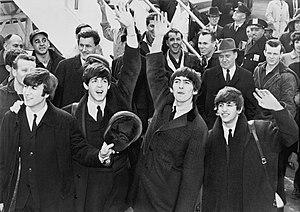
The Beatles' Million Sellers est le dixième EP des Beatles. Contrairement à la plupart de ses prédécesseurs, qui reprenaient de morceaux choisis des albums du groupe, celui-ci reprend leurs quatre premiers singles à avoir dépassé le million de ventes aux États-Unis.
Nirvana [nɪɹˈvɑnə] est un groupe de grunge américain, originaire d'Aberdeen, dans l'État de Washington, formé en 1987 par le chanteur-guitariste Kurt Cobain et le bassiste Krist Novoselic. Après Bleach en 1989, son premier album studio produit par le label indépendant Sub Pop et une succession de batteurs, la formation se stabilise avec l'arrivée de Dave Grohl en octobre 1990.
Le rock britannique désigne une variété de genres musicaux ayant émergé au Royaume-Uni. À la fin des années 1950, le rock 'n' roll, après avoir conquis les États-Unis, commence à gagner le Royaume-Uni, donnant naissance au rock britannique, parfois appelé rock anglais, même si le terme est impropre, puisqu'on rassemble communément sous ce vocable l'ensemble du rock des nations constitutives du Royaume-Uni. Des chanteurs comme Cliff Richard, Tommy Steele, Billy Fury, Marty Wilde ou Adam Faith, et des groupes aussi, comme The Shadows imposent un style très proche de celui défendu par leurs idoles américaines, non sans talent souvent.
In My Life est une chanson des Beatles, écrite par John Lennon, composée avec l'aide de Paul McCartney, et signée Lennon/McCartney. Elle est publiée sur l'album Rubber Soul le 3 décembre 1965 au Royaume-Uni sous le label Parlophone, et trois jours plus tard aux États-Unis par Capitol Records. La chanson ne sort toutefois pas en single, puisque le groupe choisit deux autres titres, We Can Work It Out et Day Tripper, qui sont édités en « double face A » le même jour que la sortie de Rubber Soul.
Please Please Me est le premier album des Beatles, paru le 22 mars 1963 au Royaume-Uni. Sa publication accompagne les débuts de la Beatlemania, après la sortie des deux premiers singles du groupe, Love Me Do en octobre 1962, suivi quatre mois plus tard de leur premier succès au sommet des hit-parades, la chanson Please Please Me. Outre les quatre titres figurant sur ces singles, l'album contient dix chansons enregistrées le 11 février 1963 aux studios EMI d'Abbey Road, lors d'une session d'enregistrement « marathon » de 585 minutes, dans des conditions relevant du direct.
A Hard Day's Night est le troisième album des Beatles, paru le 10 juillet 1964 en Grande-Bretagne, sur le label Parlophone, en tant que bande originale de leur premier film, qui porte le même titre. Seules les chansons de la face A du disque figurent dans le long-métrage, bien que certaines de la face B aient été également composées à cet usage. L'album sort le 26 juin aux États-Unis, édité par United Artists, qui ne contient que les chansons entendues dans le film et des pièces orchestrales tirées de la bande son.
Le terme de British Invasion est, dans son acception initiale, un terme utilisé par des journalistes américains pour qualifier l'introduction massive de groupes musicaux britanniques sur leur sol à partir des années 1960. Celle-ci est initiée par les Beatles en 1964. Au Québec, on parle plus volontiers d'invasion britannique.
If I Fell est une ballade des Beatles, composée par John Lennon et parue sur le troisième album du groupe, A Hard Day's Night. Elle est interprétée dans le film du même nom, lors d'une scène où Lennon tente de redonner le sourire à Ringo Starr.
Les deux tournées américaines des Beatles en 1964 sont les deux premières tournées du groupe anglais aux États-Unis et au Canada.
Beatles for Sale est le quatrième album des Beatles, paru le 4 décembre 1964 au Royaume-Uni. Il est conçu alors que la Beatlemania bat son plein, dans la foulée de la sortie de l'album A Hard Day's Night. Selon la volonté du manager Brian Epstein et du producteur George Martin, le groupe doit, à cette époque, respecter un rythme de deux albums par an, le second devant paraître à temps pour les fêtes de fin d'année. Il est donc rapidement enregistré aux studios EMI, en sept journées de travail éparpillées entre août et octobre 1964.
Le rock est un genre musical apparu dans les années 1950 aux États-Unis et qui s'est développé en différents sous-genres à partir des années 1960, notamment aux États-Unis et au Royaume-Uni. Il prend ses racines dans le rock 'n' roll des années 1940 et 1950, lui-même grandement influencé par le rhythm and blues et la country. Le rock a également incorporé des éléments provenant d'autres genres dont la folk, le blues, le jazz et la musique classique. Le terme « rock » est aujourd'hui utilisé comme un terme générique incluant des formes artistiques comme la pop music, la musique soul. Son influence culturelle est désormais prééminente dans l'industrie musicale, et se diffuse également dans d'autres arts.
With the Beatles est le deuxième album des Beatles, paru le 22 novembre 1963 en Grande-Bretagne. Il est enregistré dans la foulée de la sortie du single She Loves You, qui bat des records de vente alors que la Beatlemania est en plein essor. Au milieu des tournées en Europe, le groupe enregistre en sept journées de travail, étalées sur trois mois, quatorze chansons composées pour moitié par le duo Lennon/McCartney pendant les tournées.
The Ed Sullivan Show est une émission de télévision de variétés américaine, diffusée de 1948 à 1971, présentant des danseurs, magiciens, humoristes, marionnettistes, chanteurs et animaux savants. La cause du succès de cette émission est notamment la performance emblématique de musiciens révolutionnaires, dans une variété de styles, du jazz au rock psychédélique, en passant par le rhythm and blues, ainsi que par des performances de Broadway. Les Beatles, Elvis Presley, les Rolling Stones, les Doors, les Jackson 5, les Temptations, ainsi que les vedettes de West Side Story font partie des prestations historiques de cette émission.
Cet article présente une liste des albums musicaux les plus vendus dans le monde. Elle inclut tous les types d'albums dont les ventes ont été estimées à au moins 20 millions d'exemplaires. Ces albums sont classés selon leurs ventes estimées, avec les albums les plus vendus en haut de la liste. Les albums pour lesquels les ventes estimées sont les mêmes sont classés selon leur artiste, par ordre alphabétique.
The Beatles [ðə ˈbiːtəlz] est un groupe de pop et de rock'n'roll, originaire de Liverpool, en Angleterre. Le noyau du groupe se forme avec les Quarrymen fondés par John Lennon en 1957, il adopte son nouveau nom en 1960 et, à partir de 1962, prend sa configuration définitive, composé de John Lennon, Paul McCartney, George Harrison et, le dernier à se joindre, Ringo Starr. Il est considéré comme le groupe le plus populaire et influent de l'histoire du rock. En dix ans d'existence et seulement sept ans d'enregistrement, les Beatles ont enregistré douze albums originaux et composé près de 200 chansons majoritairement écrites par le tandem Lennon/McCartney, dont le succès dans l'histoire de l'industrie discographique reste inégalé.
Beatlemania est un terme apparu à la fin de l'année 1963 pour désigner l'extraordinaire engouement des fans à l'égard du groupe de musique britannique The Beatles. Il s'agit d'un mot-valise constitué de « Beatle » et « mania », dans le même esprit que le bien plus ancien « Lisztomania » qui décrivait la réaction des admirateurs du pianiste virtuose Franz Liszt, au XIXᵉ siècle. Un promoteur de musique écossais, Andi Lothian, prétend avoir inventé l'expression Beatlemania lors d'une interview donnée au cours d'une tournée des Beatles en Écosse, le 7 octobre 1963. On retrouve ce mot publié pour la première fois dans le Daily Mail, le 21 octobre, quand le journaliste Vincent Mulchrone a écrit un article avec le titre « This Beatlemania ». Le 2 novembre suivant, le Daily Mirror réutilise ce terme, le faisant rentrer dans l'usage courant.
Dear Jessie est une chanson de l'artiste américaine Madonna issue de son quatrième album studio, Like a Prayer. Elle est le cinquième single et sort le 10 décembre 1989 sous le label Sire Records. La chanson est écrite et produite par Madonna et Patrick Leonard et s'inspire de la fille de Leonard, Jessie, qu'il a déjà amenée au studio. Dear Jessie sort uniquement au Royaume-Uni, dans quelques pays européens, en Australie et au Japon. La chanson ressemble plus à une berceuse qu'à une chanson pop, avec des cordes et des synthétiseurs. Il y a aussi des trompettes durant le break où le tempo change. La chanson évoque une prairie fantastique psychédélique où des éléphants roses se promènent avec des lunes et des sirènes.